S.O.S.: Sexo y otros secretos

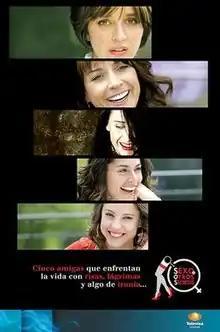
Season 1 poster

S.O.S.: Sexo y otros secretos (English: "S.O.S.: Sex and Other Secrets") is a Mexican television series produced by Javier Williams and Andrea Salas that premiered on Canal 5 on May 15, 2007 and ended on December 9, 2008. It stars Susana Zabaleta, Susana González, Luz María Zetina, Marina de Tavira, Claudia Ramírez, and Chantal Andere. The series narrates the lives of five women facing a world full of sex, infidelities and secrets.